Answer in natural language. How many Doorways are visible in the scene? Choose between the following options: 0, 4, 3, 1 or 2
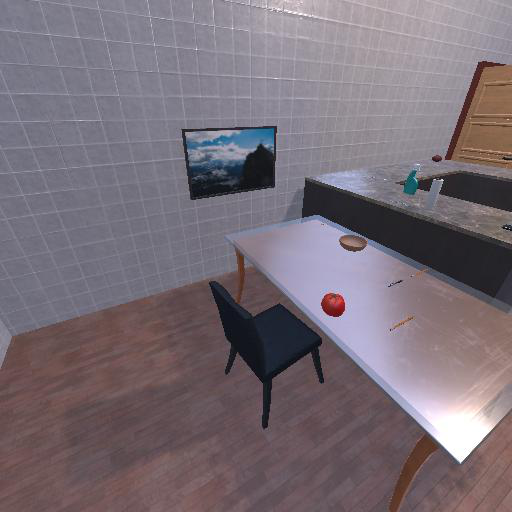
<answer>1</answer>